August Schwendenwein von Lanauberg

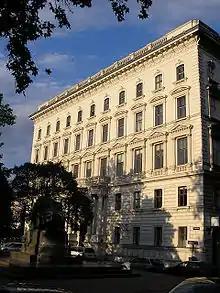
The Palais Schey von Koromla

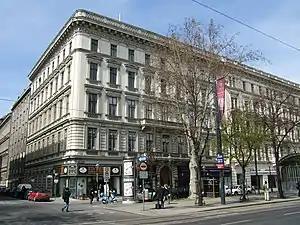
Palais Dumba

August Schwendenwein von Lanauberg (1 December 1817, Vienna - 3 November 1885, Vienna) was an Austrian architect who built several Viennese palaces.